Manny's Deli

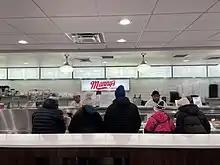
Ordering at the counter

Manny's traces its history back to 1942, when the Raskin brothers, Jack and Charlie, went into business together in Chicago, opening the Purity deli located at Van Buren and Halsted streets. After World War II, Jack Raskin opened his own restaurant on Roosevelt Road near Maxwell Street, where he purchased a business known as Sunny's. In order to save money, Raskin chose to name his new restaurant "Manny's" after his son Emanuel, known as Manny, thus requiring only two letters on the "Sunny's" sign to be replaced.